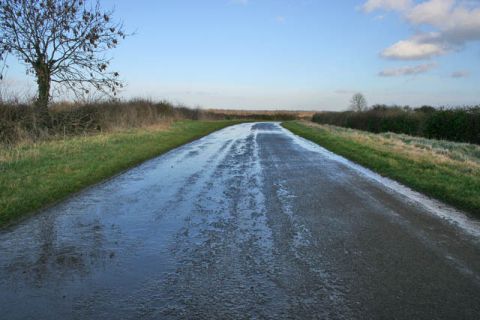
Road surface condition: wet